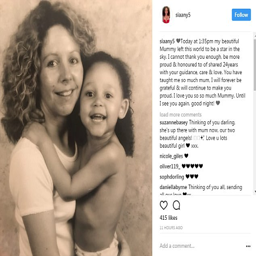
person posted a photo of her late mother holding her as a toddler .